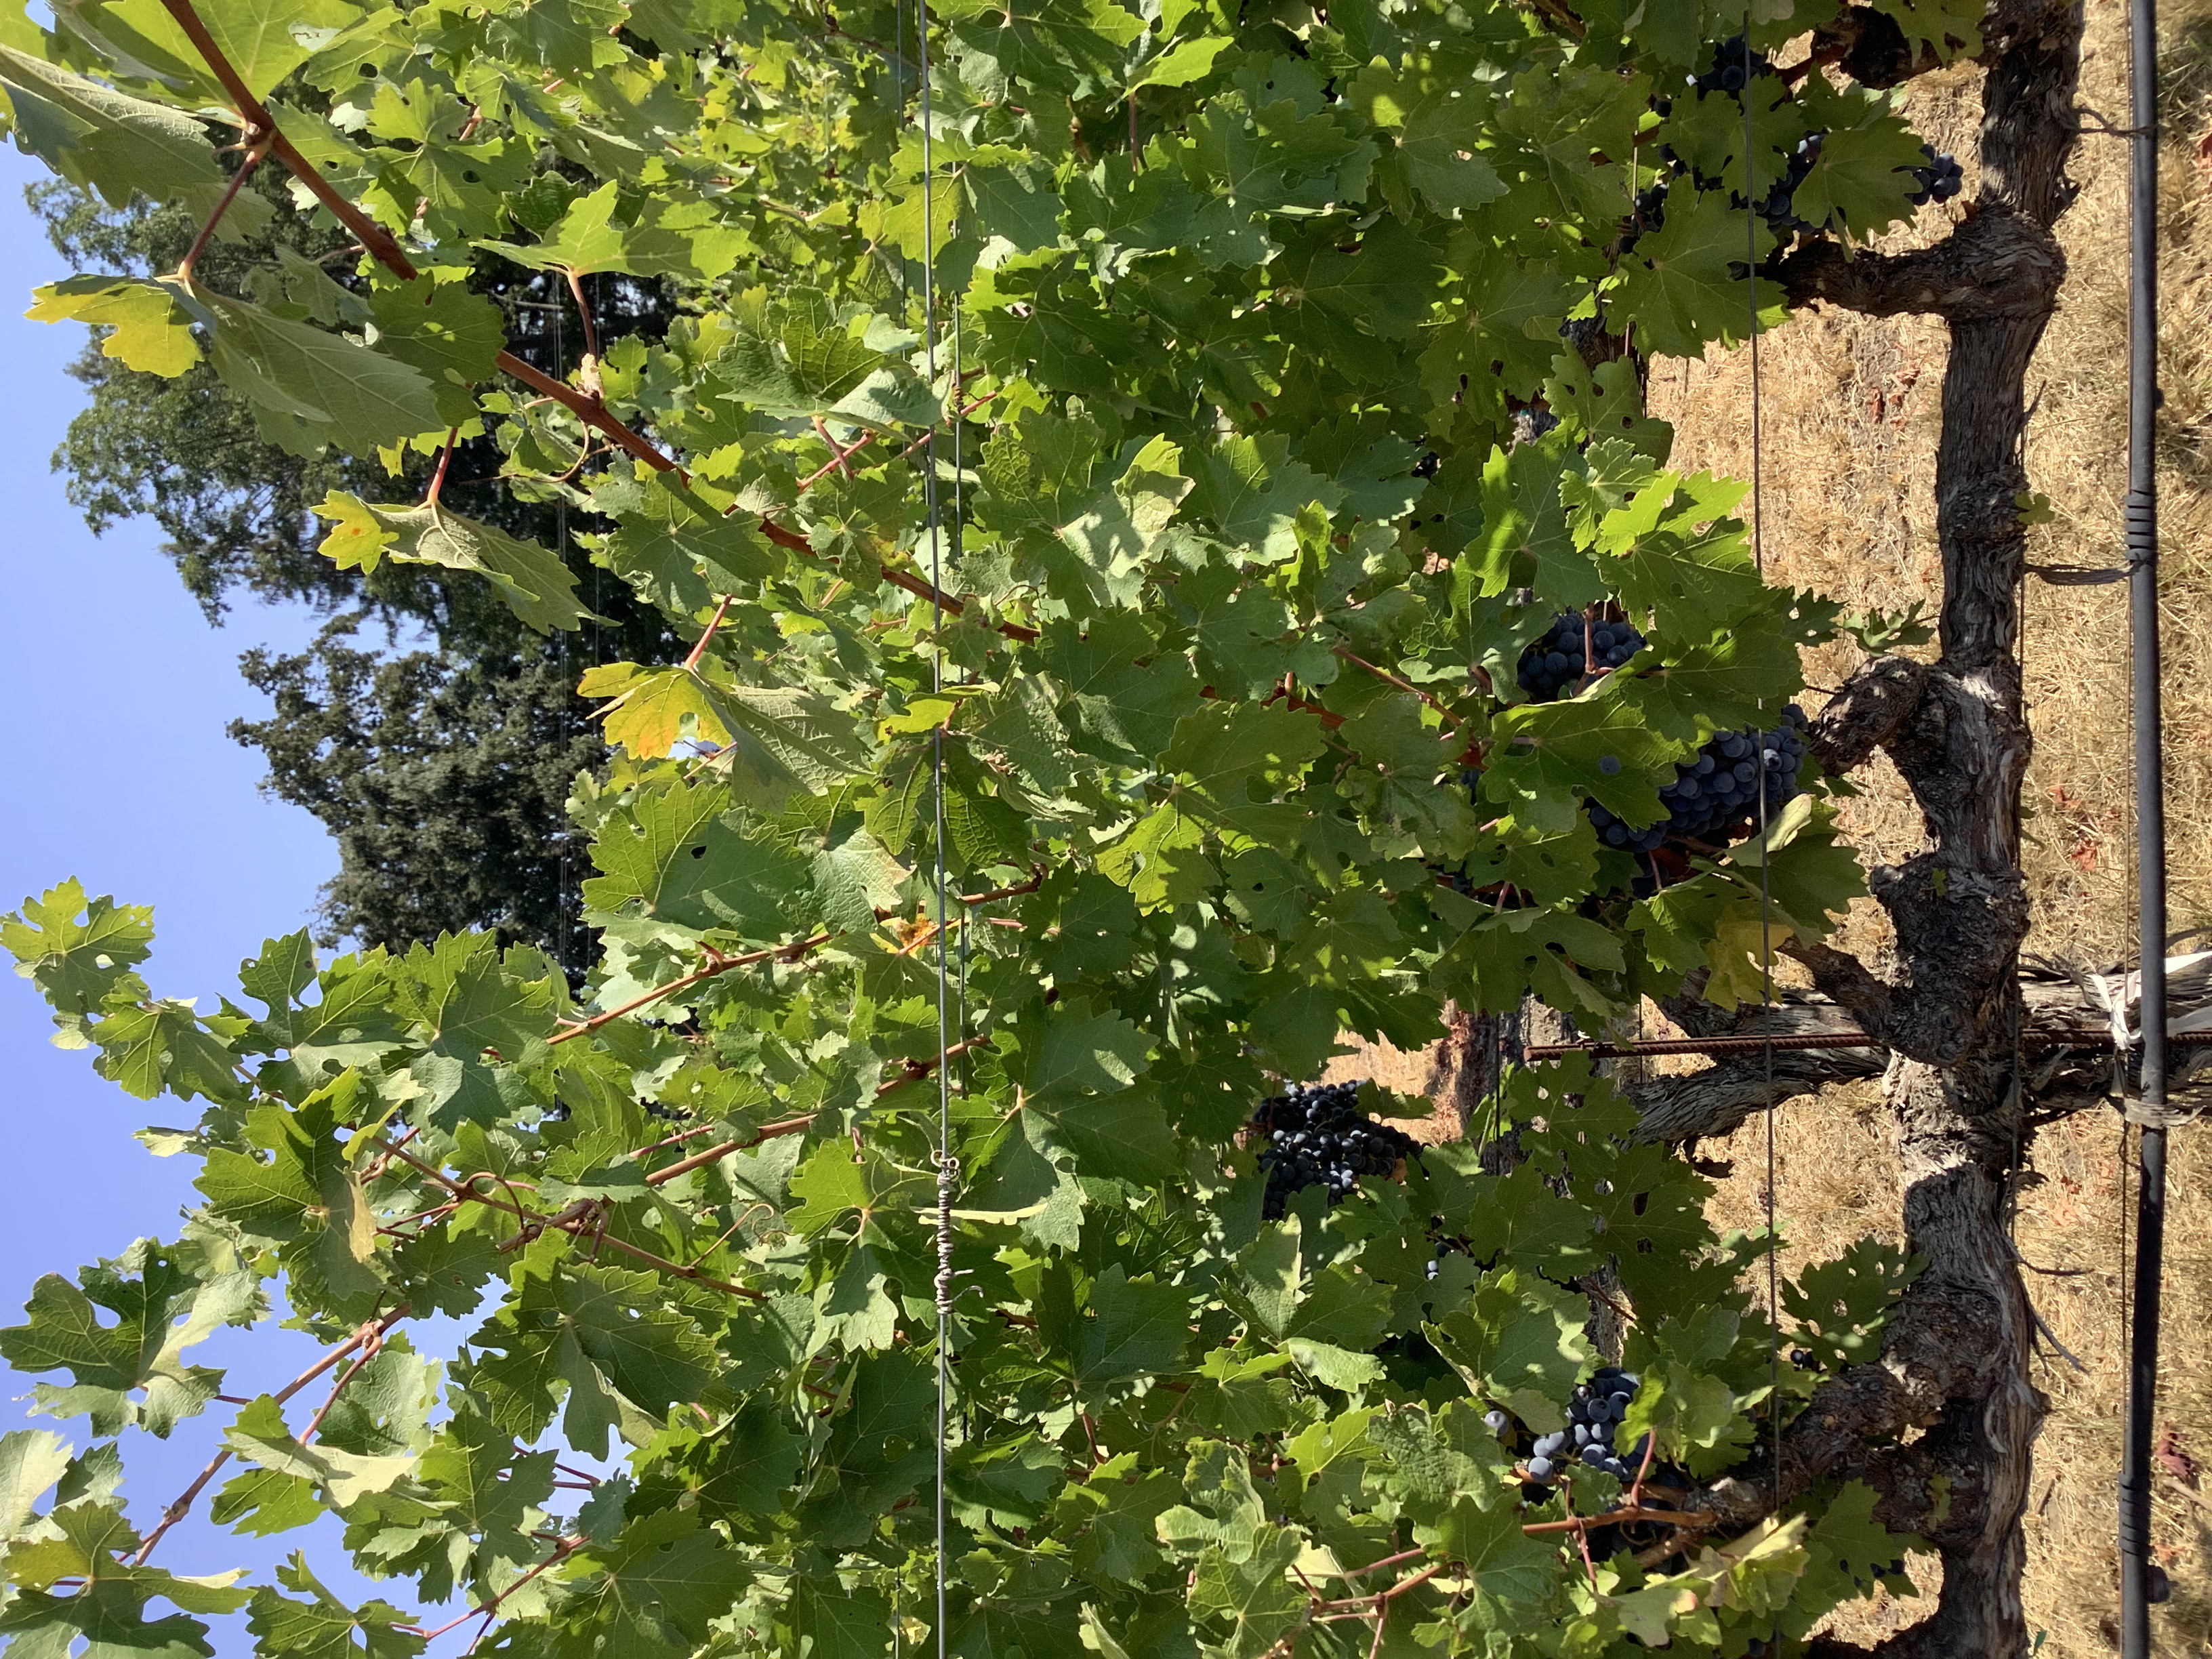
Label: No Virus